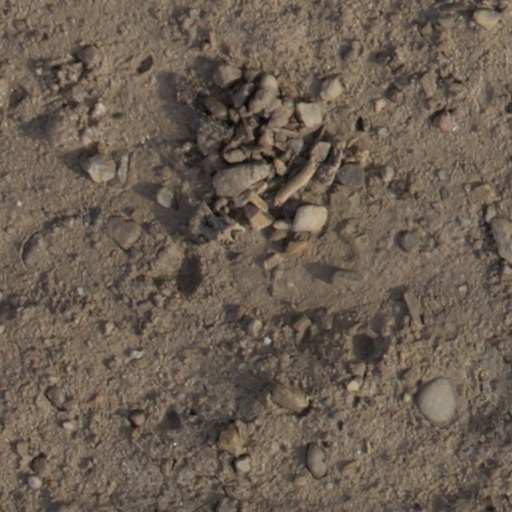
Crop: wheat